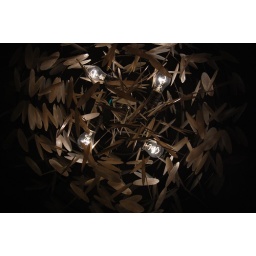
turn all of the lights on over every boy and every girl